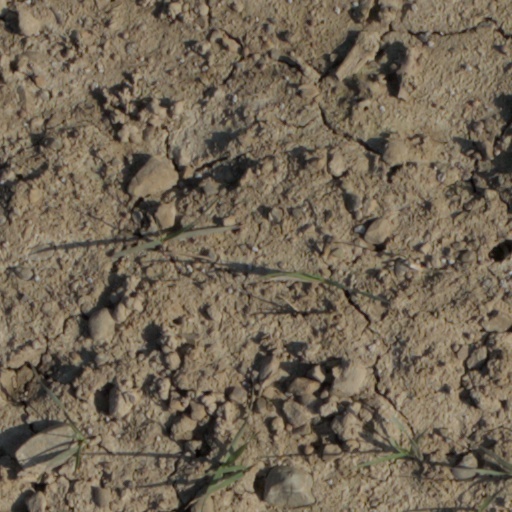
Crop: wheat